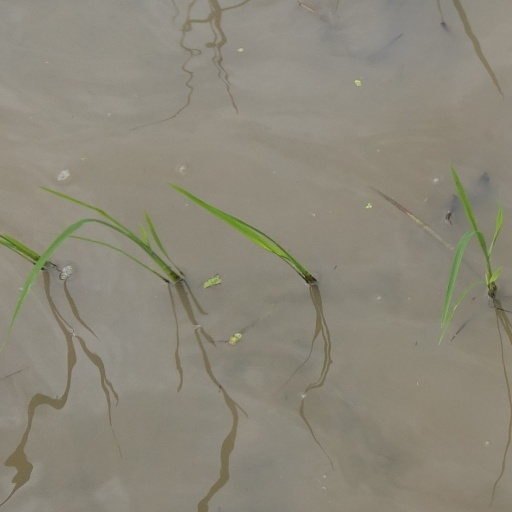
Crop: rice